Irminger Current

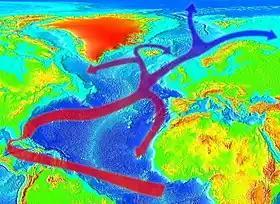
The gulf stream

The Irminger Current is a north Atlantic ocean current setting westward off the southwest coast of Iceland. It is composed of relatively warm and saline waters from the eastern North Atlantic that are fed by the North Atlantic Drift. The Irminger Current is part of the North Atlantic subpolar gyre. The current is named after Danish vice-admiral (1802–1888).